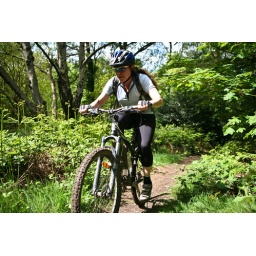
Female mountain bike rider in Epping forest london